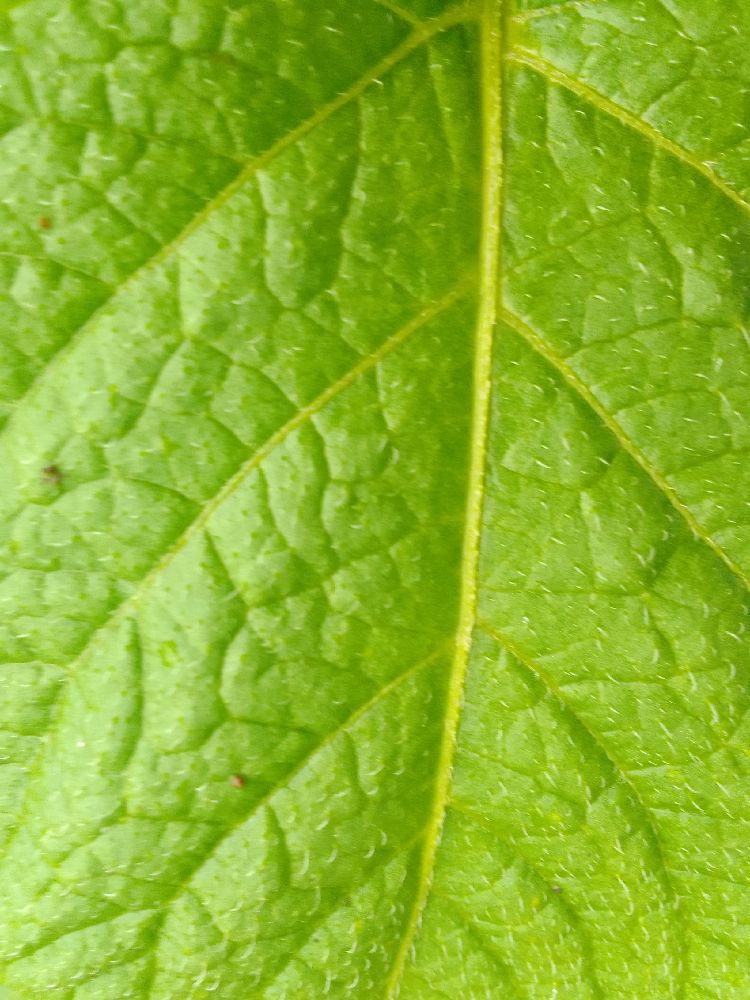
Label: Healthy